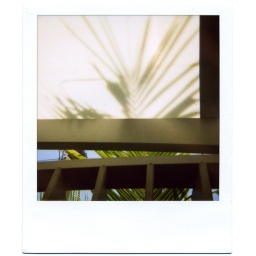
in the beach house we rented